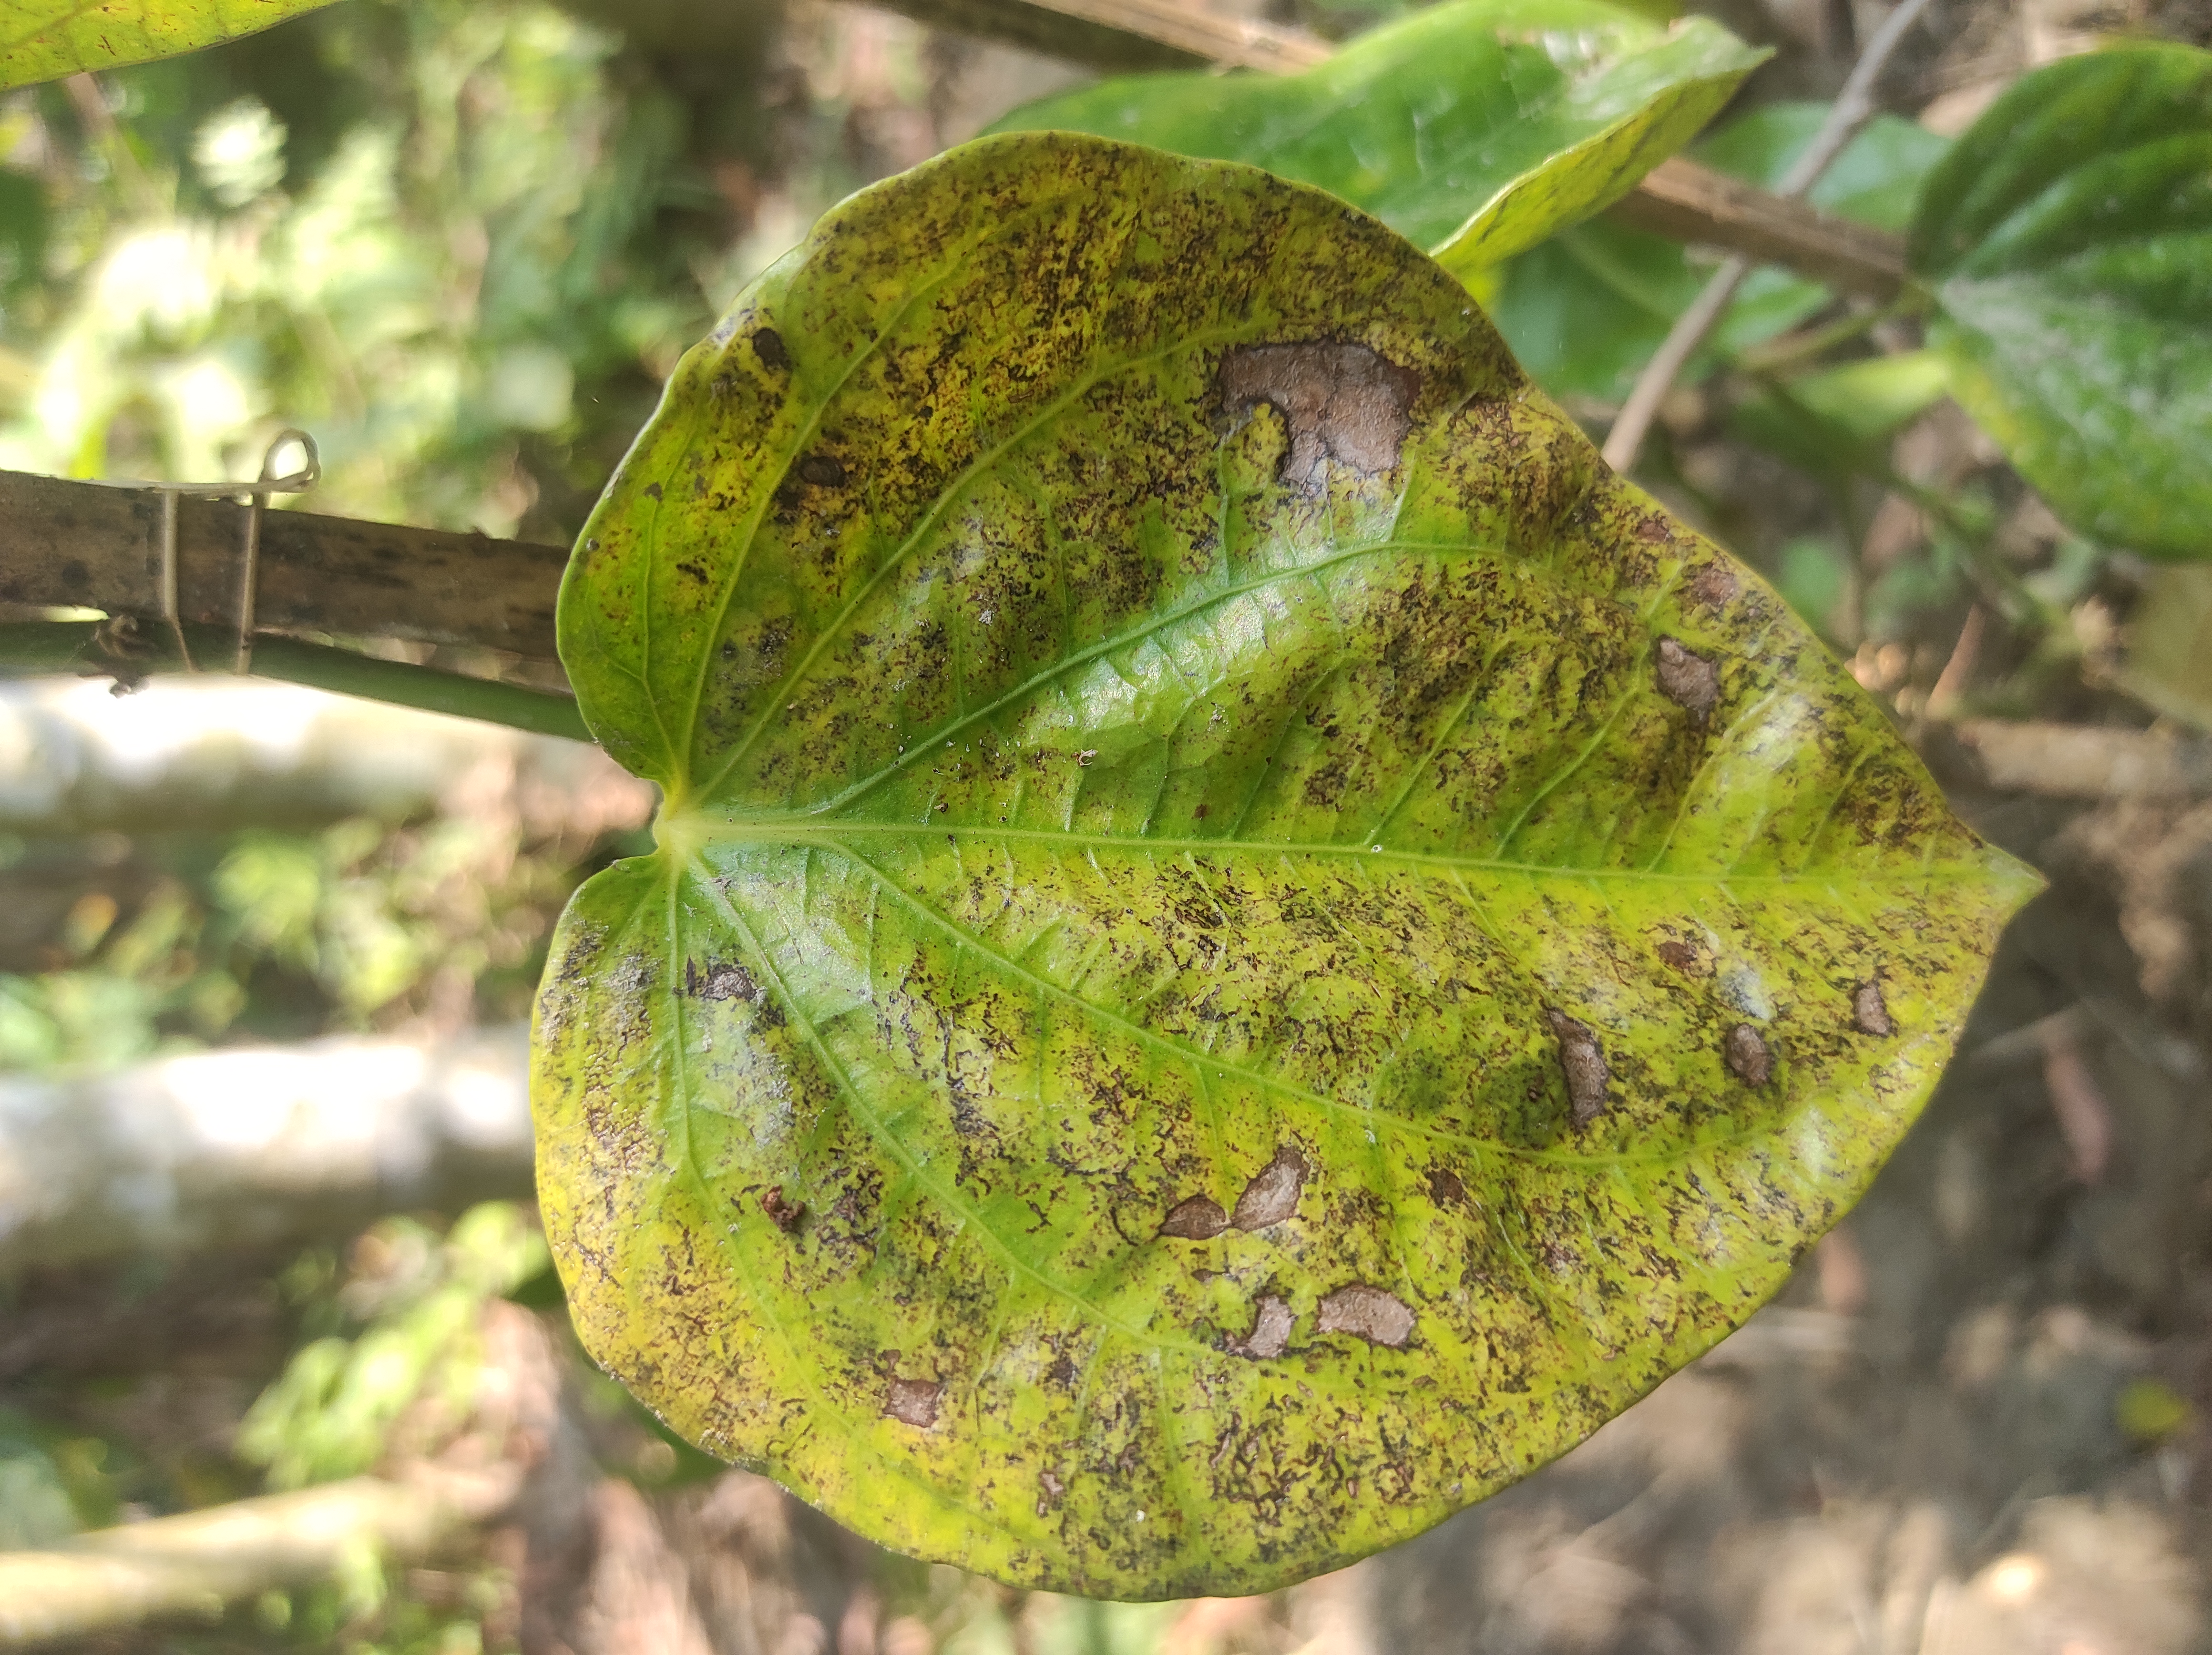
Label: Fungal_Brown_Spot_Disease